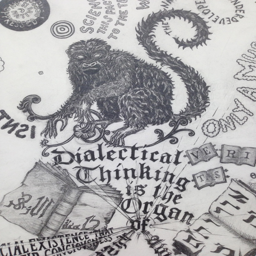
i recently visited and person drawing took my breath away .